Asdrúbal Padrón

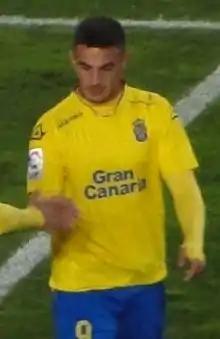
Asdrúbal with Las Palmas in 2015

Félix Asdrúbal Padrón Hernández (born 13 March 1991), simply known as Asdrúbal, is a Spanish professional footballer who plays as either a winger or a forward for Arucas.